Describe the emotion expressed in this image:  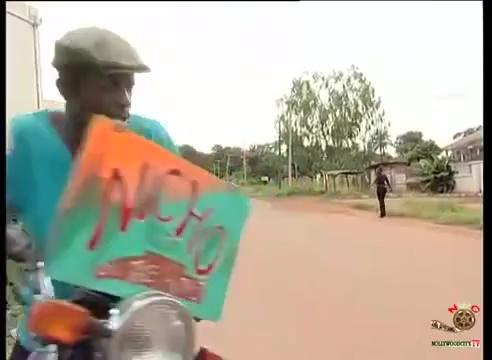
This person displays Suffering, valence and arousal with low intensity.